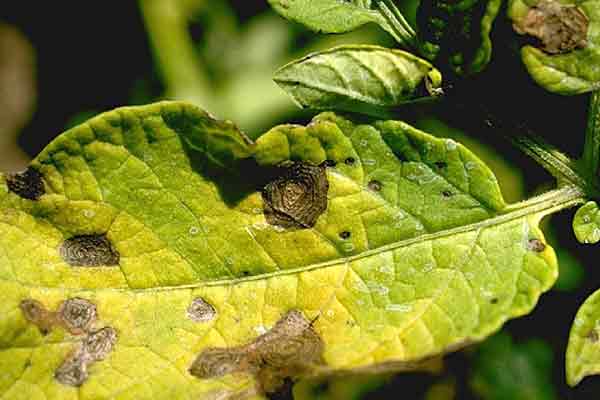
Labels: Tomato Early blight leaf